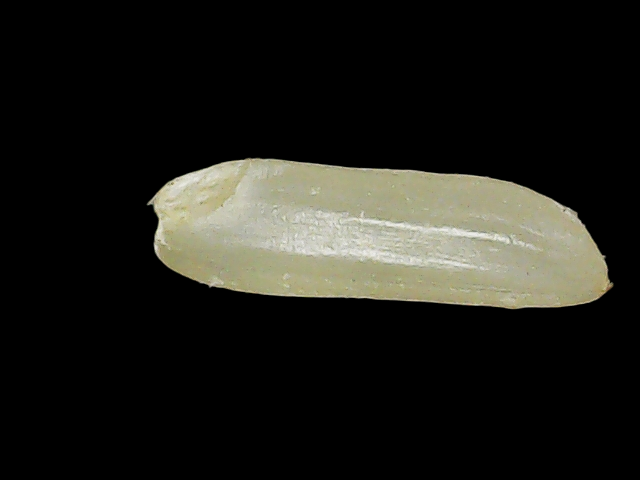
Rice variety: Binadhan26